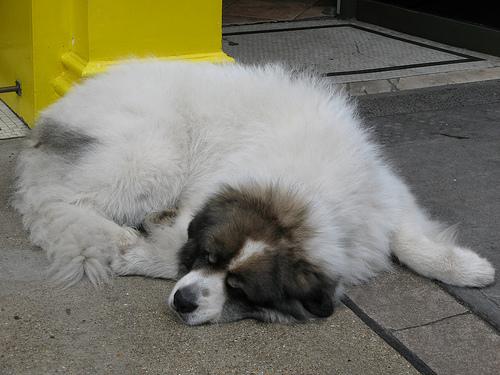
Breed: great pyrenees